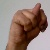
The image shows a hand gesture representing the letter 'N' in Indian Sign Language.